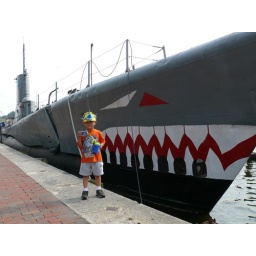
This was the last vessel to sink a ship in WWI